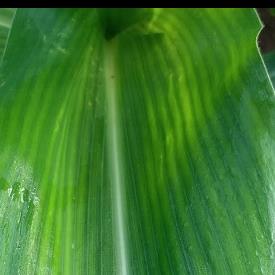
Crop: Maize
Condition: stripe-d